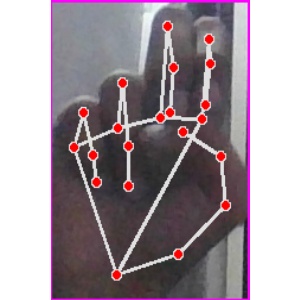
अक्षर: ह